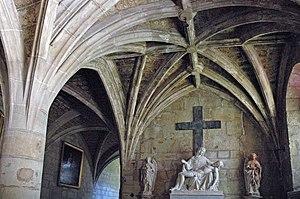
Cathédrale de Lodève (Hérault), France Català: Catedral de Lodeva. Erau, França